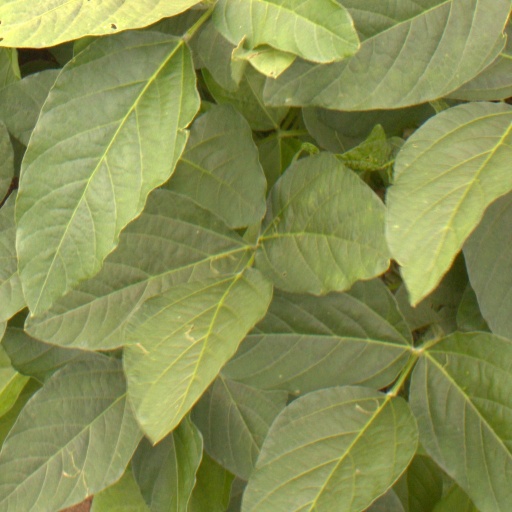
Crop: soybean